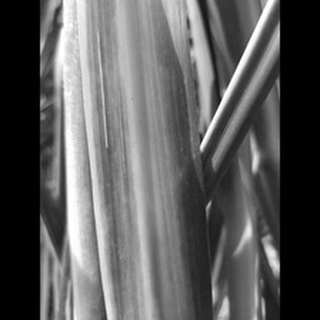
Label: sugarcane_yellow_leaf_disease